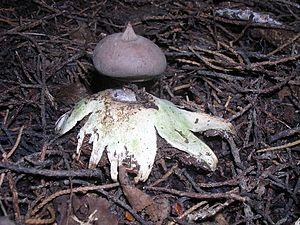
Les Gasteromycetidae sont une sous-classe de champignons basidiomycètes de la classe des Homobasidiomycetes. Elle a été décrite par Hanns Kreisel de 1969. Elle fait partie de l’ancienne classification des champignons.